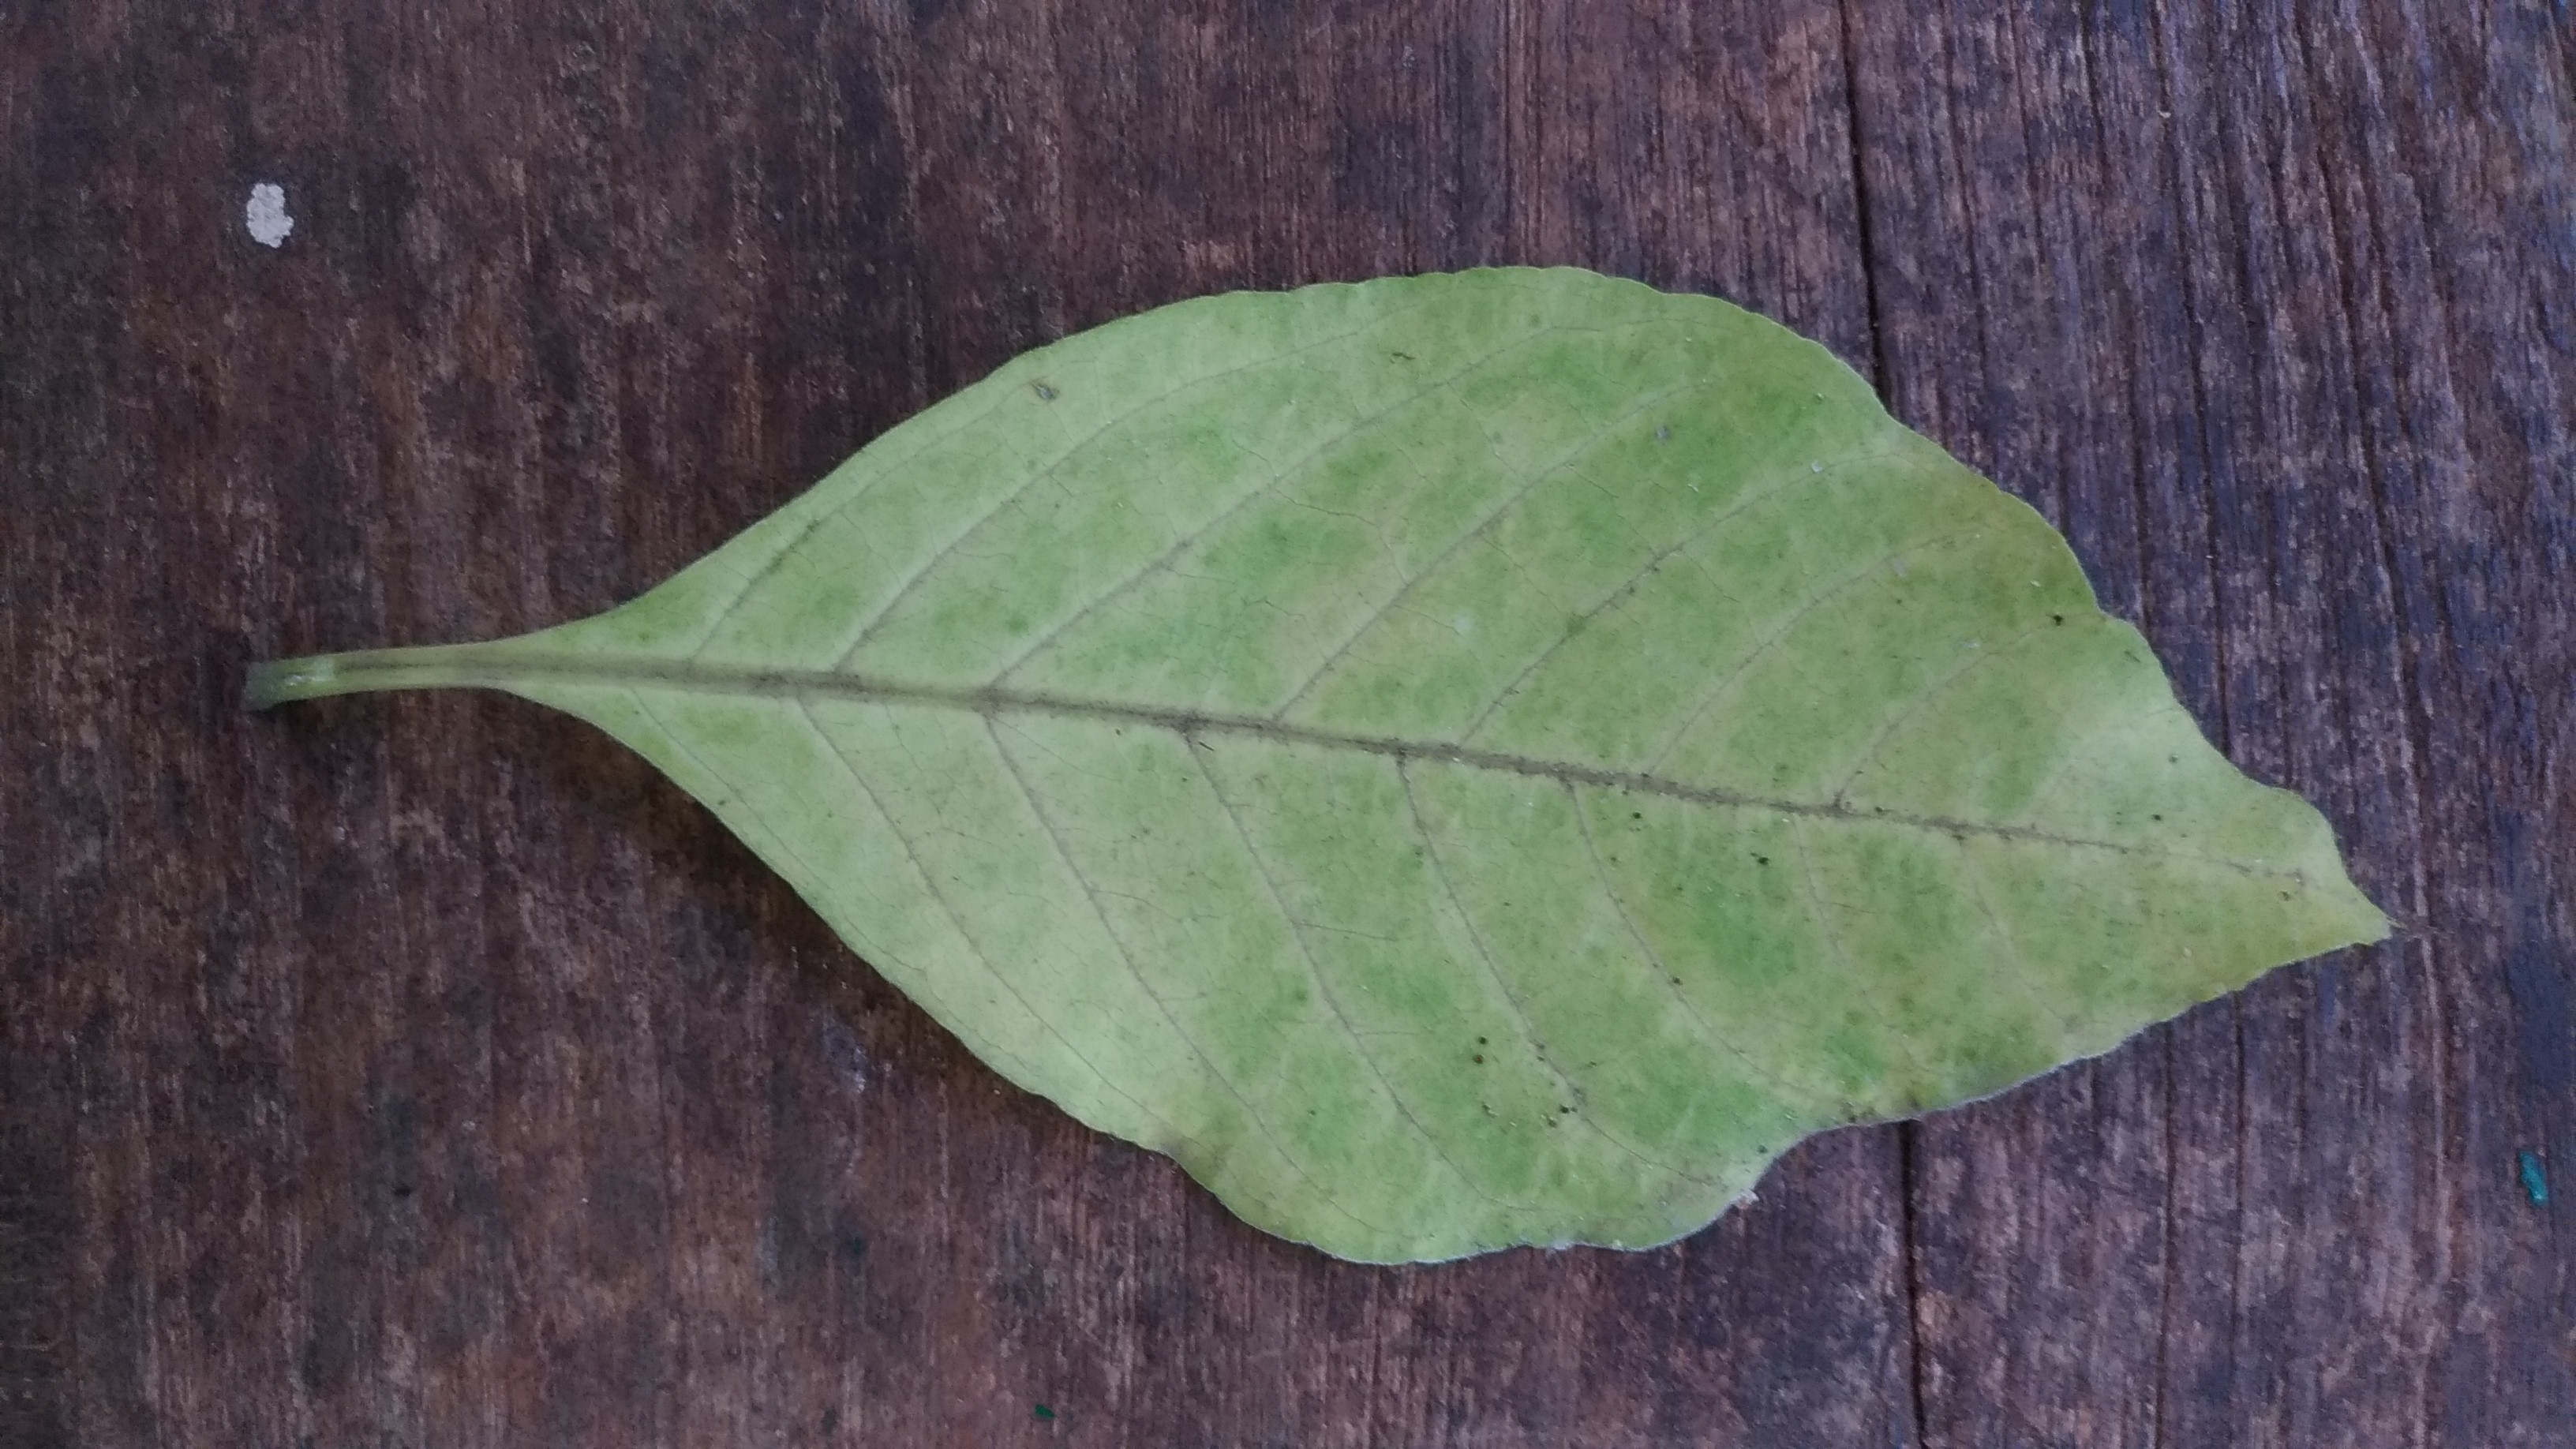
Plant: Malabar_Nut